Quinton Scerri

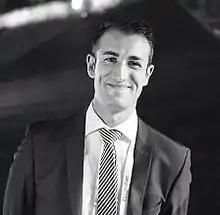

Quinton Scerri Taylor is a Maltese television personality and former Labour politician from Żabbar, Malta. He started his television career in 2003 with One TV and since 2014 a presenter on TVM, the Public Broadcasting Services until present. He was elected and shortly served as mayor of Żabbar from 2013 until his resignation in 2014.